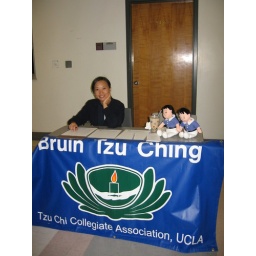
Karen Shi Gu at the sign in table